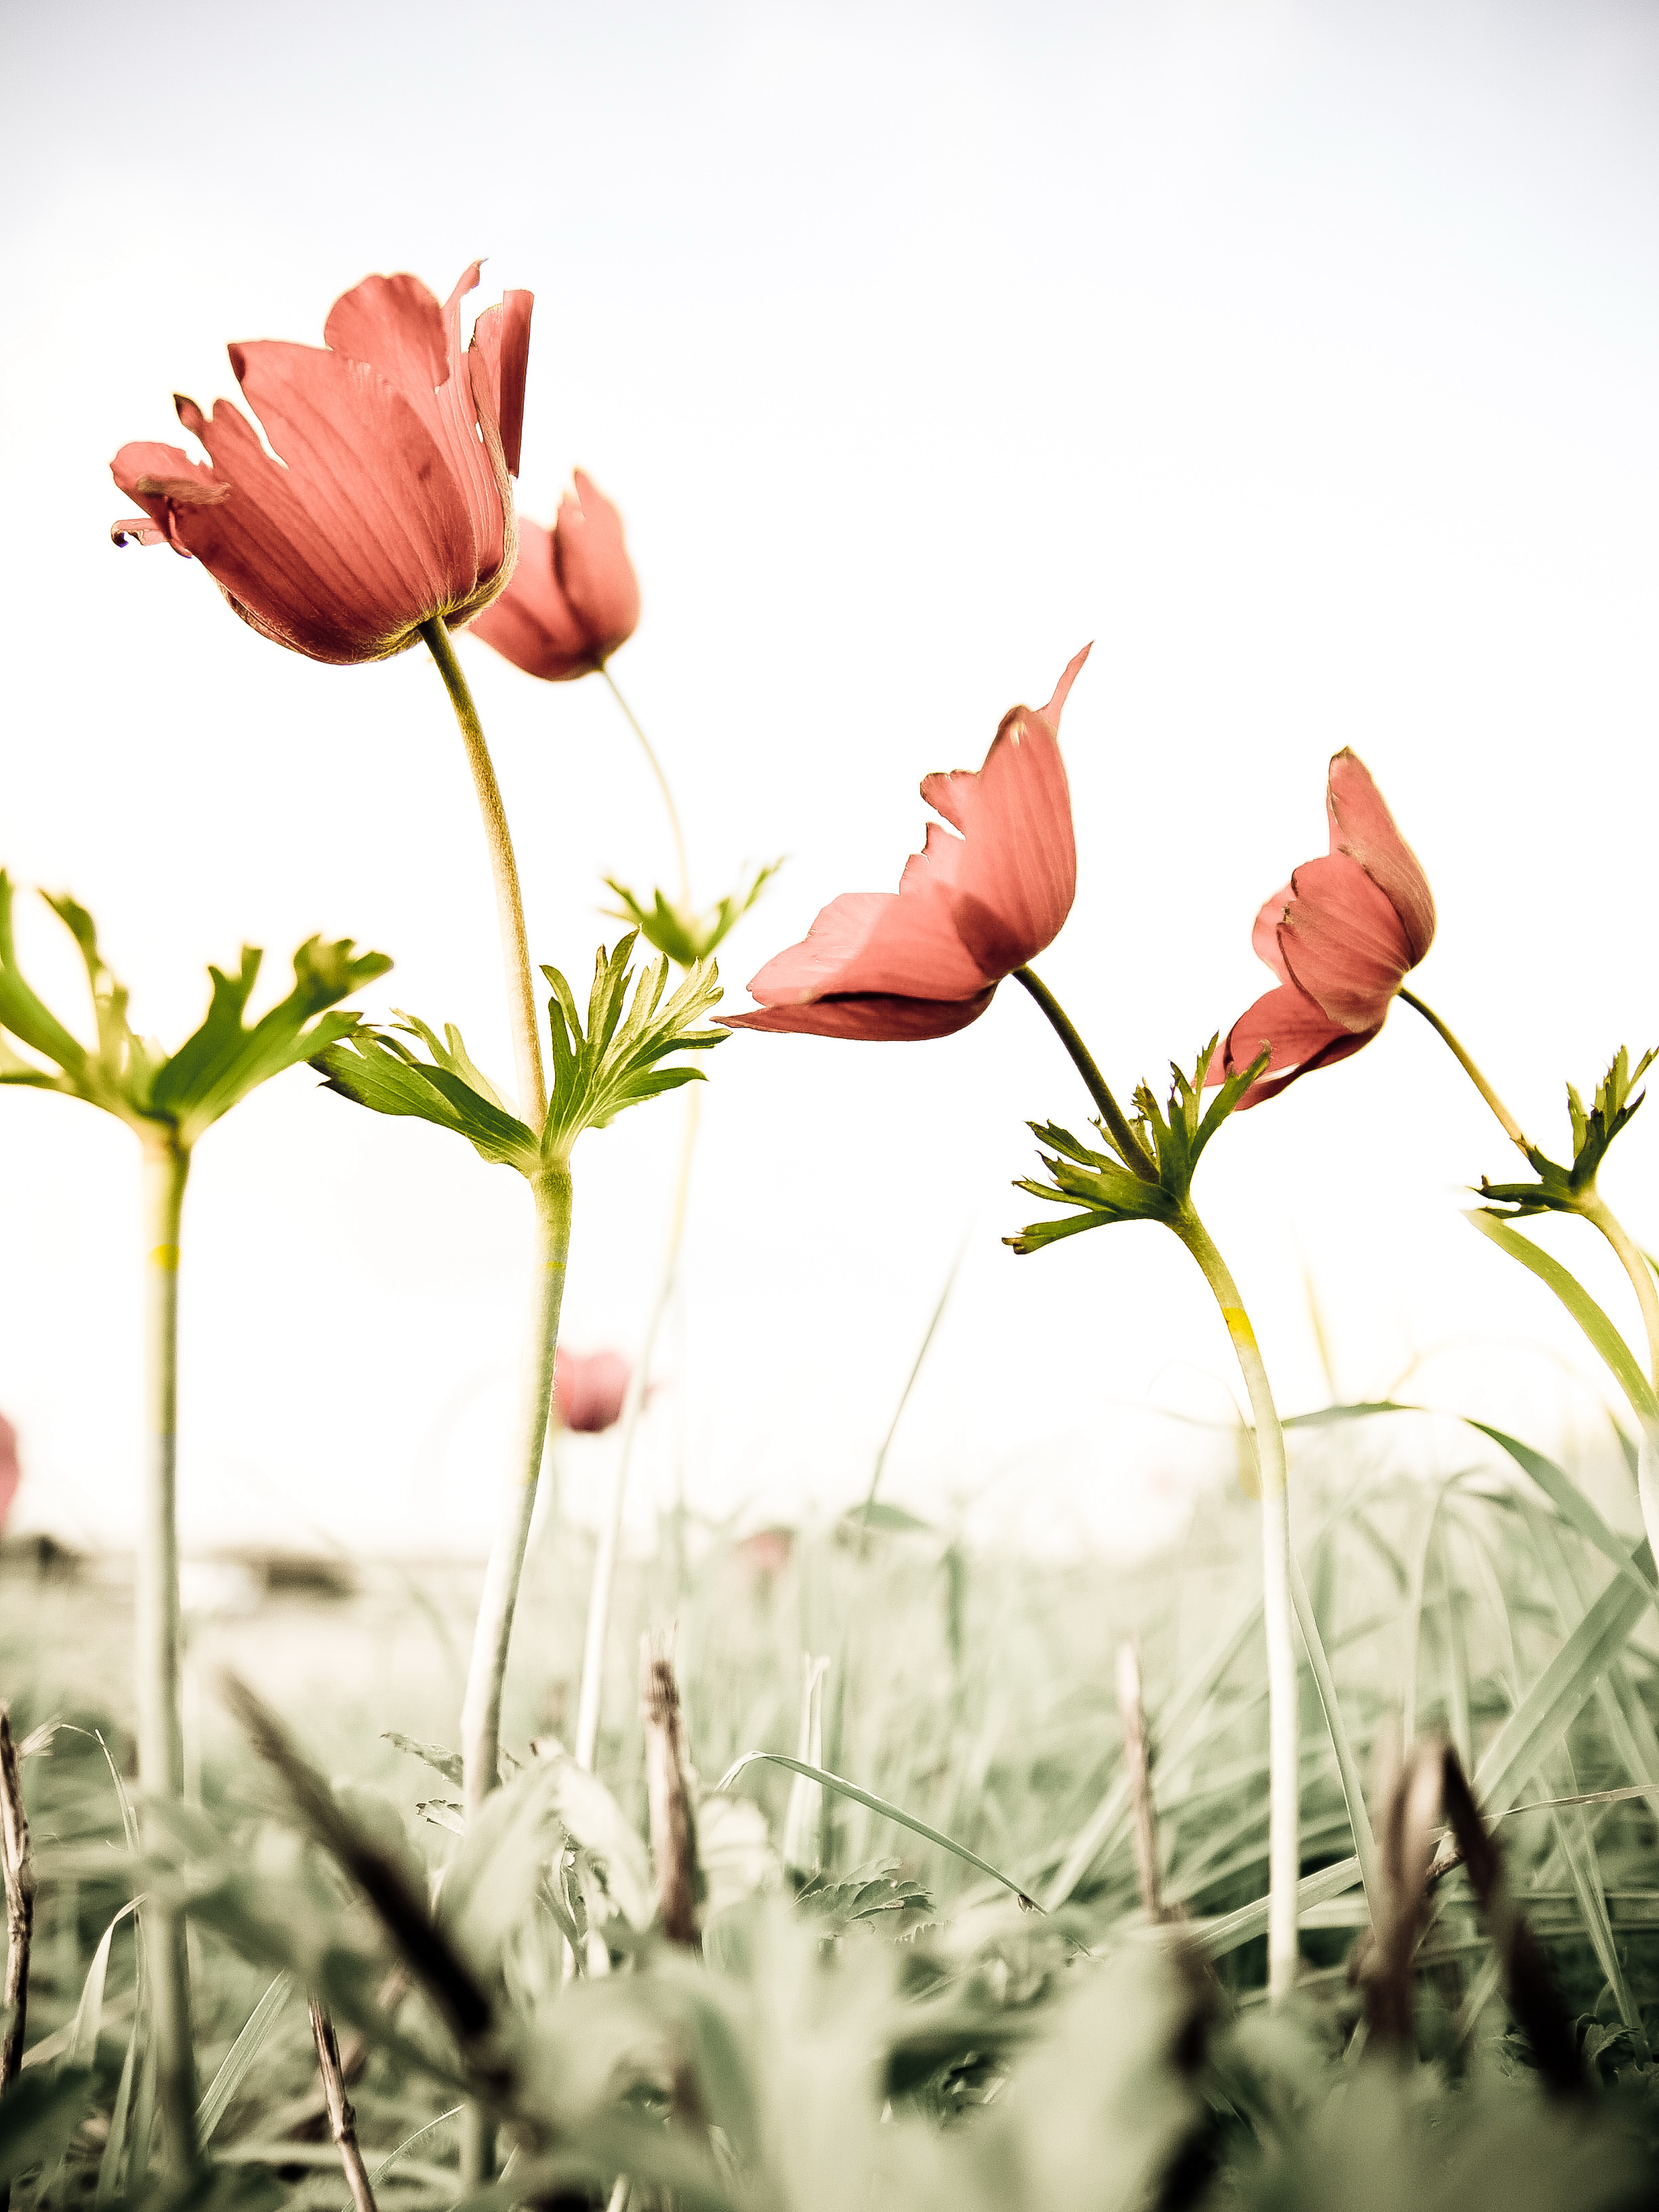
blossom, plant, flower, petal, red, botany, nikon, flora, flowers, tamron, d5100, anemone, windflower, 1750mm, flowering plant, plant stem, land plant